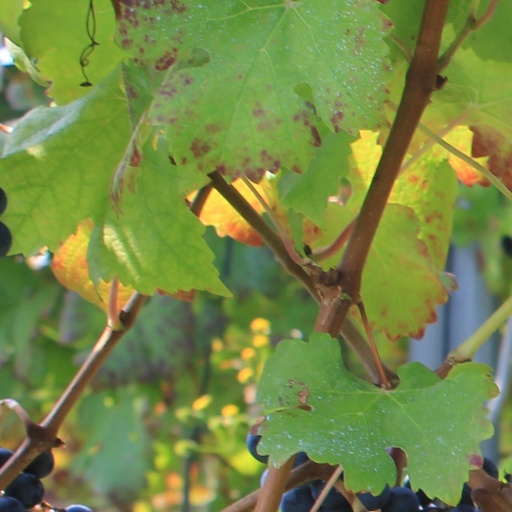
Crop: grape